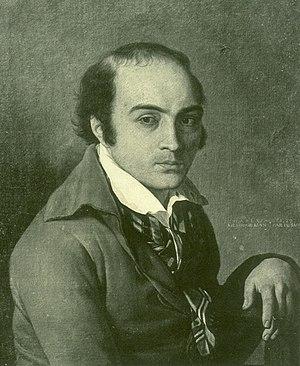
La littérature française du XVIIIᵉ siècle s’inscrit dans une période le plus souvent définie par deux dates repères : 1715, date de la mort de Louis XIV, et d’autre part, 1799, date du coup d’État de Bonaparte qui instaure le Consulat et met d’une certaine façon fin à la période révolutionnaire. Ce siècle de transformations économiques, sociales, intellectuelles et politiques est riche d’une multiplicité d’œuvres qui peuvent se rattacher, en simplifiant, à deux orientations majeures : le mouvement des Lumières et ses remises en cause des bases de la société et, par ailleurs, la naissance d’une sensibilité que l’on qualifiera postérieurement de préromantique.